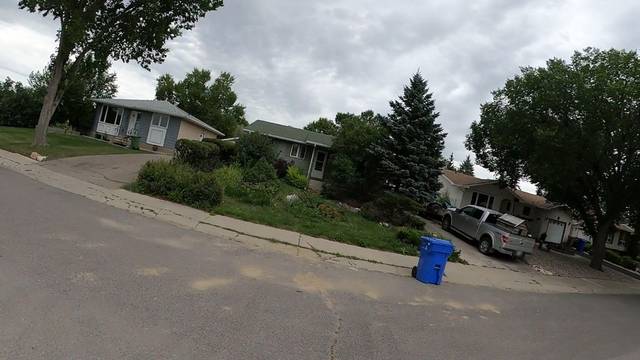
Region: Canada
Coordinates: 50.493, -104.659